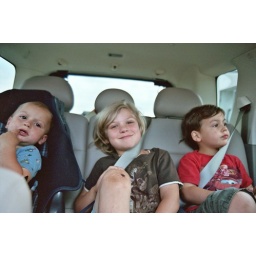
three boys in the back seat